Dogger (boat)

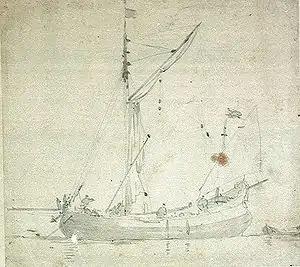
A "dogger" viewed from before the port beam. Her gaff mainsail is brailed up and her lateen mizzen is set. c. 1675 by Willem van de Velde the Younger

The dogger was a group of similar fishing boats, described as early as the fourteenth century, that commonly operated in the North Sea. Early examples were single-masted and were largely used for fishing for cod by rod and line. By the seventeenth century, two-masted "dogger"s were common and were using trawl nets.